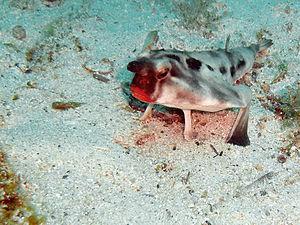
"Ogcocephalus darwini est une sorte de poisson chauve-souris que l'on retrouve aux îles Galápagos, d'où son appellation commune ""poisson chauve-souris des Galápagos"". Cette espèce est très proche d'Ogcocephalus porrectus que l'on retrouve près de l'île Cocos, au large des côtes du Costa Rica.
Les Lophiiformes, souvent appelés poissons-pêcheurs, sont un ordre de poissons marins benthiques. Il s'agit de poissons osseux ayant un mode de prédation caractéristique : la première épine de la nageoire dorsale, appelée illicium ou « tige », est surmontée de l’esca ou « leurre », leur permettant d’attirer des proies.